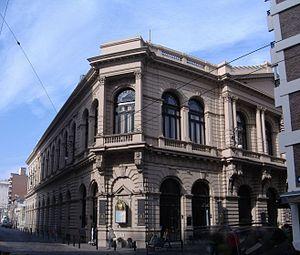
Liste des principales villes d'Argentine :